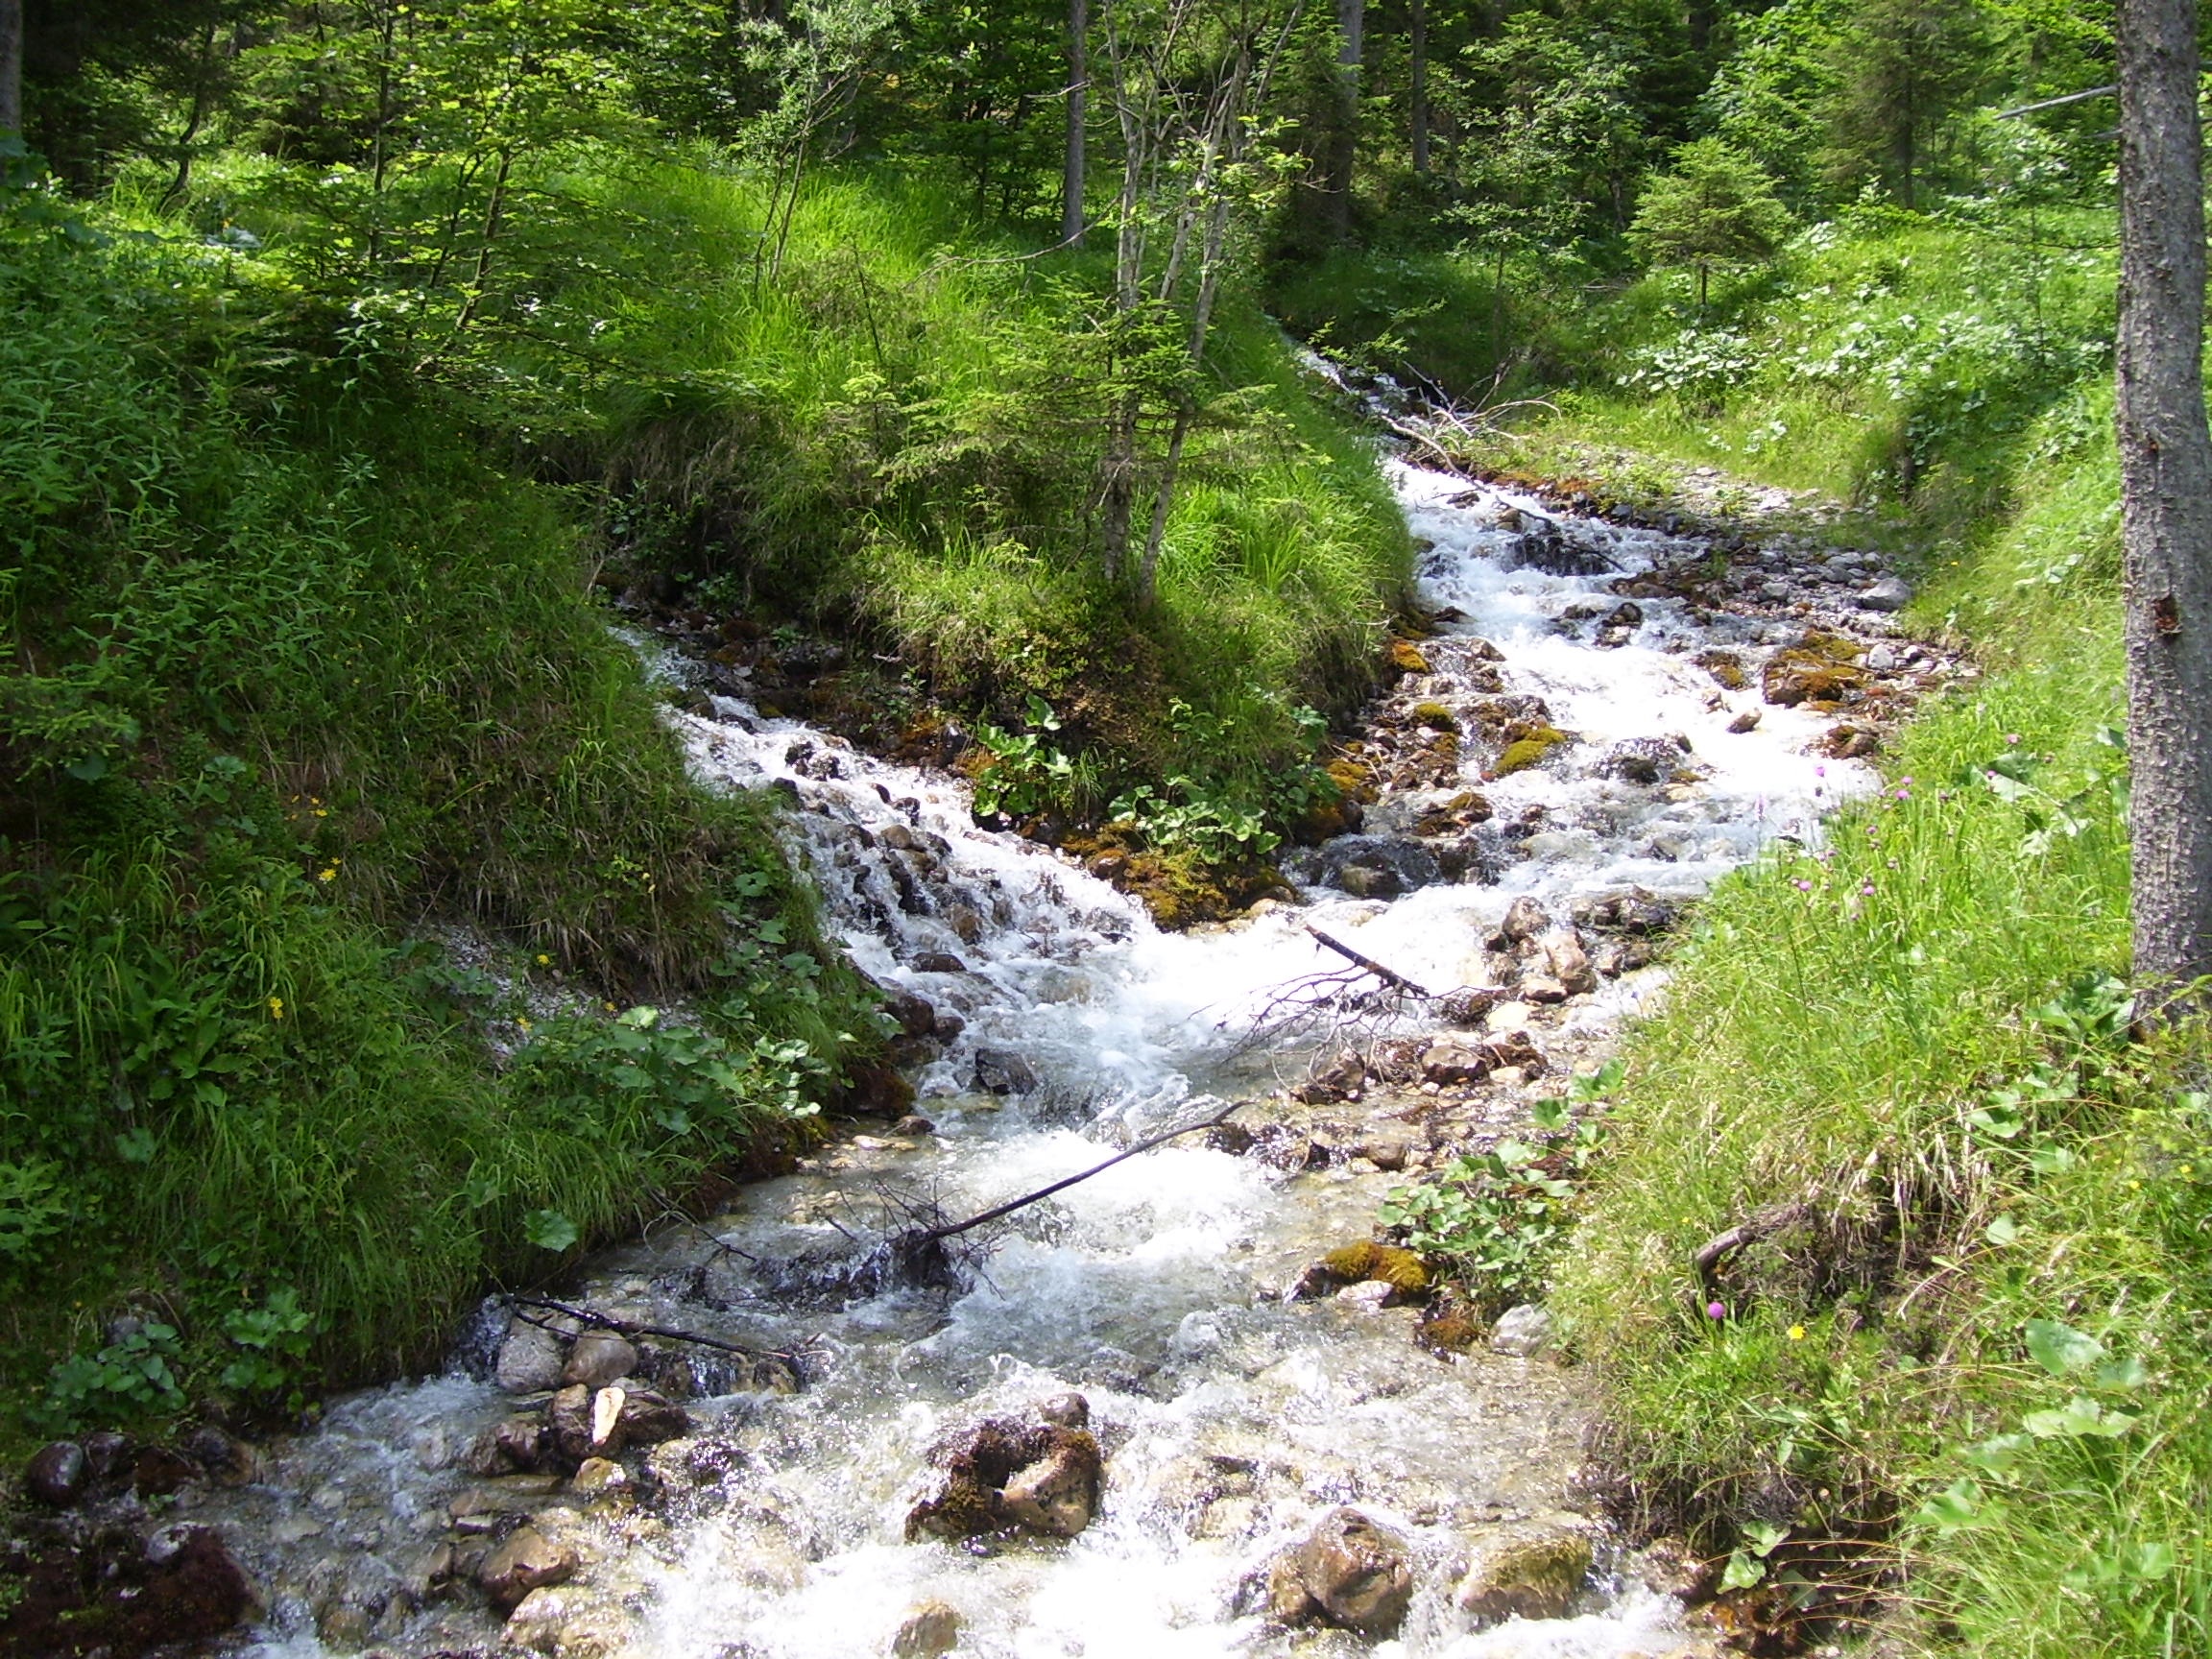
water, creek, wilderness, trail, river, valley, stream, rapid, body of water, mountains, ravine, water feature, watercourse, stream bed, landform, nature reserve, geographical feature, geological phenomenon